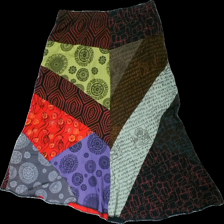
View: back
Type: Skirt
Category: Ladies
Brand: Not in the list
Colors: Green, Red, Black, Multicolor
Material: 100% cott
Pattern: Other
Cut: Regular
Size: L
Stains: Minor
Damage 2: stains
Damage 2 location: bottom left
Price range: <50
Recommended usage: Recycle
Description: Skirt from Amazing Mind  - Båstad -, size L/XL. Poor condition.